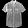
Label: Shirt